Liudhard medalet

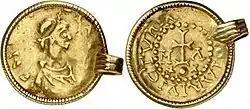
A contemporary Frankish gold "solidus" of Clotaire II, who was a king for his whole life, 584 – 629, mounted as a pendant.

The coin that formed the base of the medalet was most likely minted in England, probably at Canterbury. Evans felt that it was produced by a Frankish member of Liudhard's household, but Grierson was less sure of it being produced by a Frank. Both, however, concluded that it was not really meant to be used as money, but was rather struck for use as a medallion showing conversion to Christianity. The historian Margaret Deanesly argued that it was made at Canterbury, by a native Jutish artisan. Given the dates of Æthelberht's reign, it appears likely that the coin was struck between 578 and 589. The loop for suspension is a feature of bracteates, pagan Germanic quasi-coins apparently made as amulets or jewellery, and often featuring a king. However, bracteates are only stamped on one side.